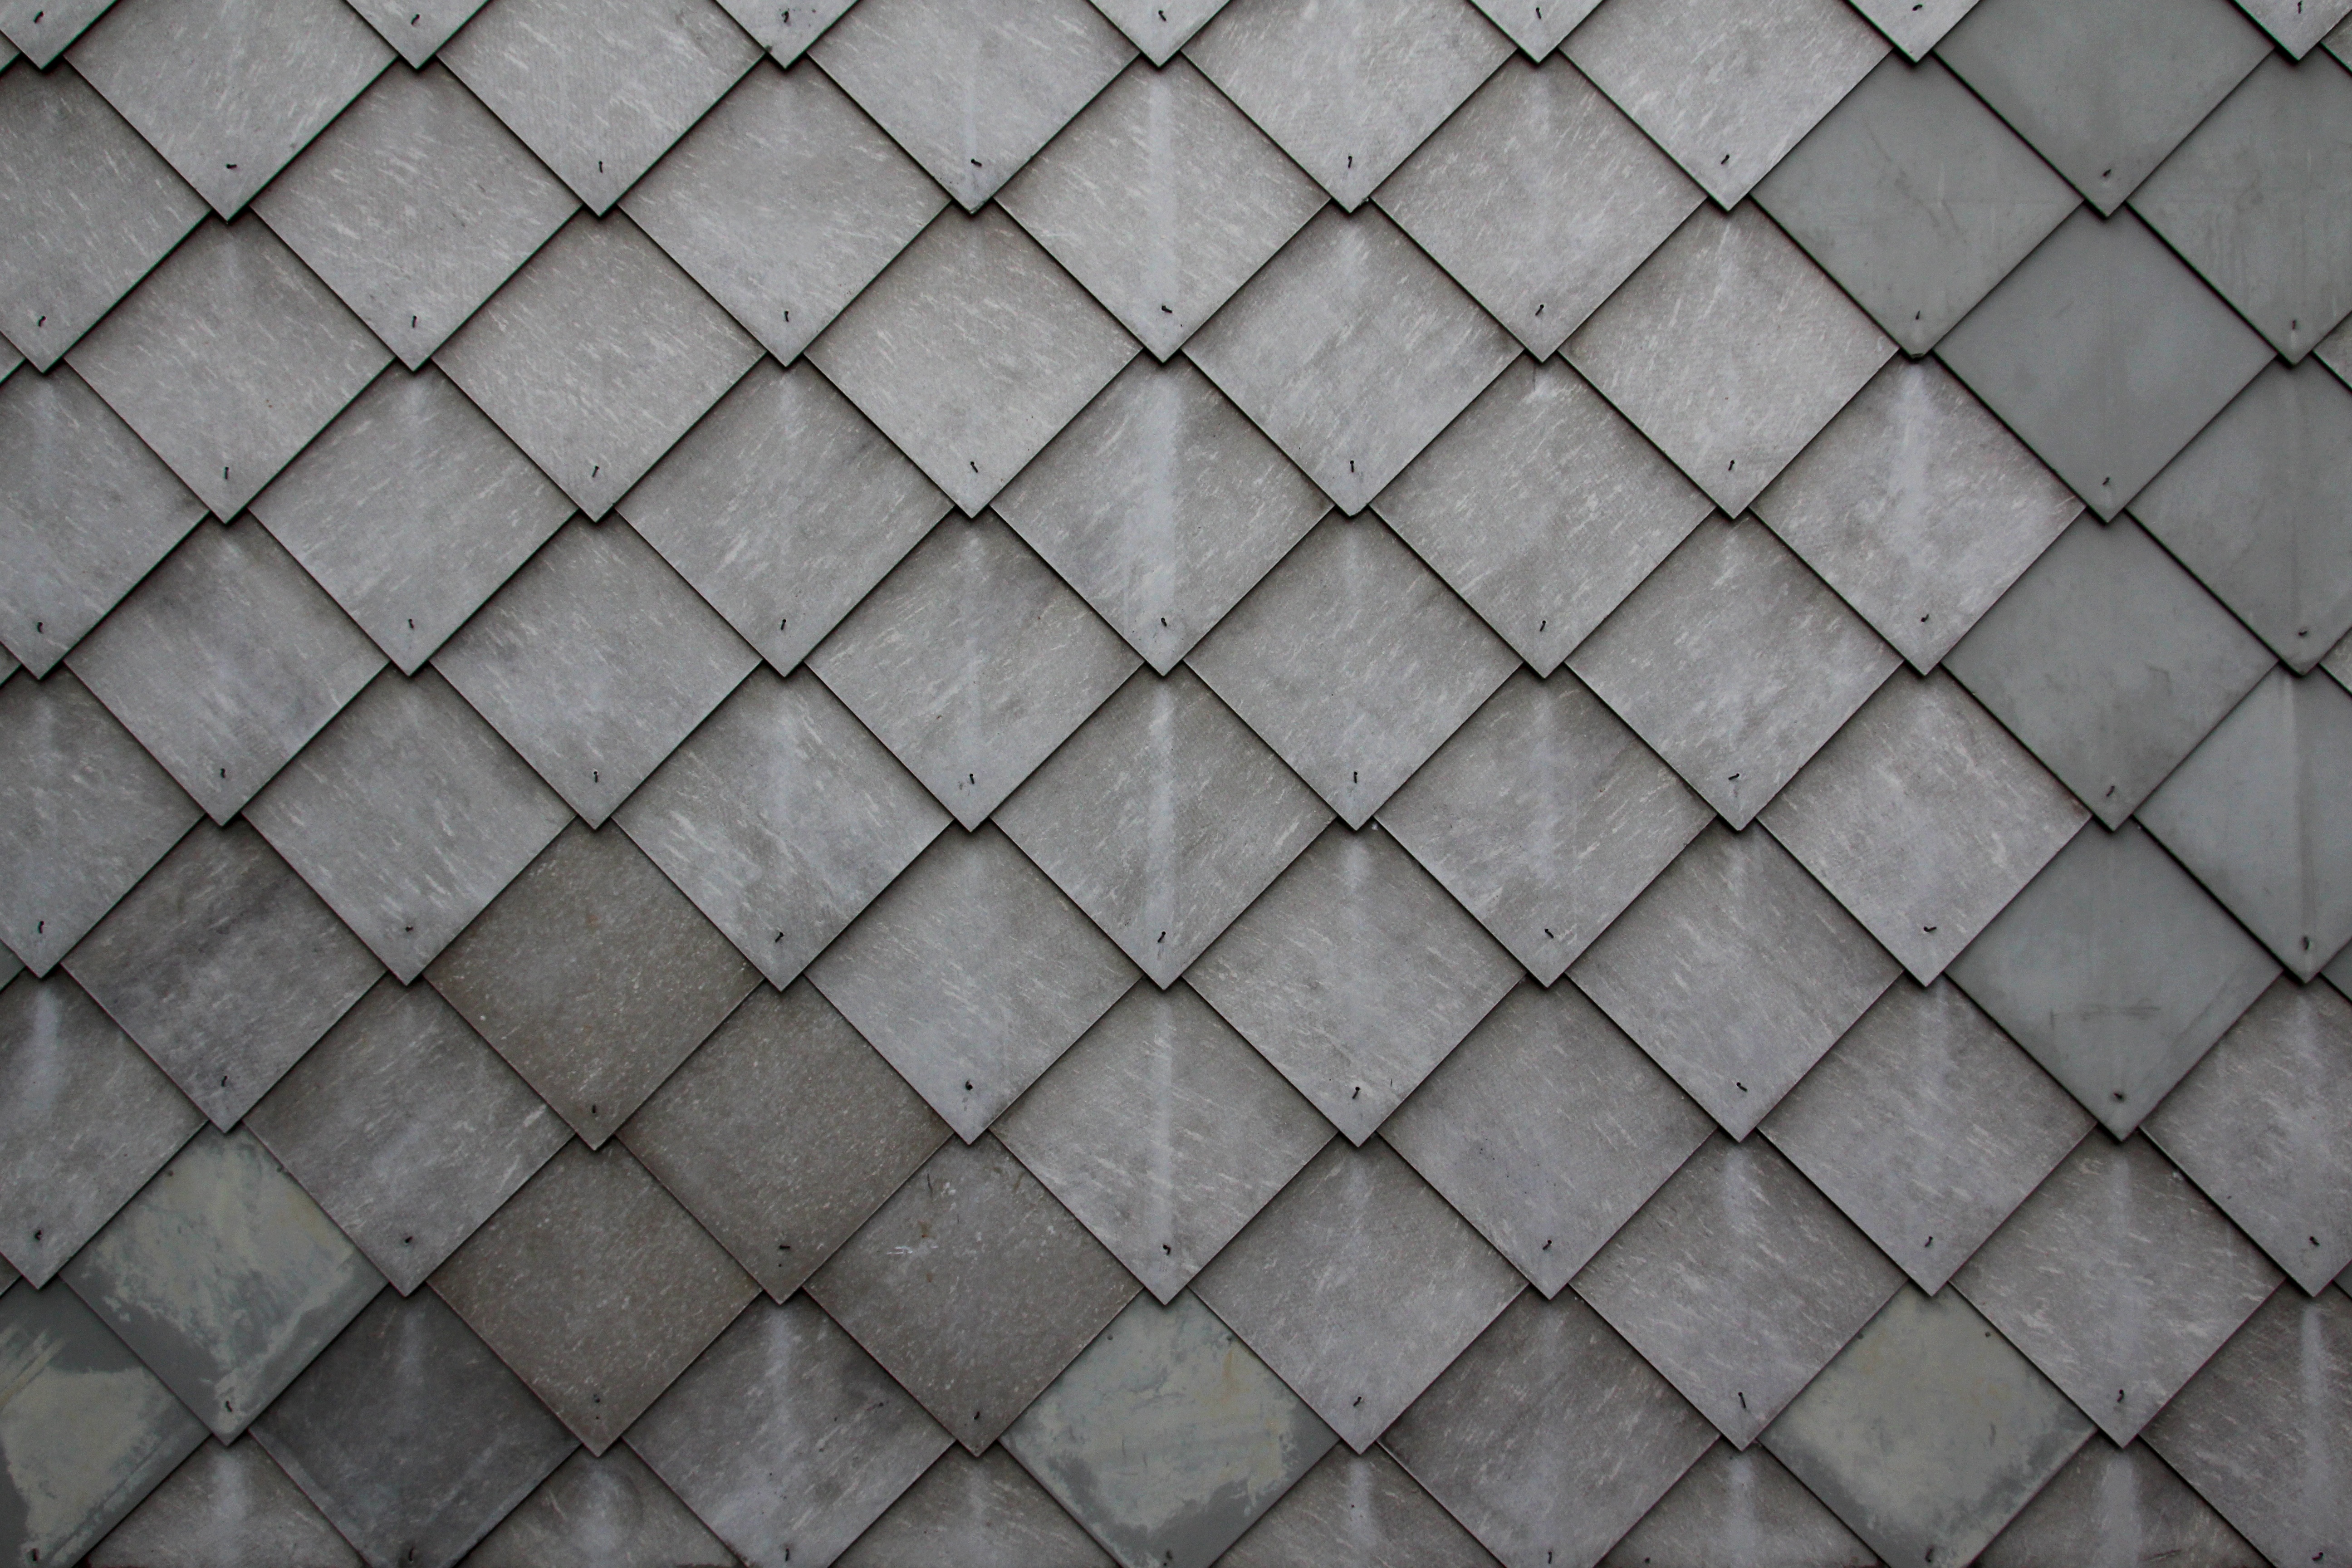
structure, texture, floor, cobblestone, wall, pattern, line, tile, material, circle, slate, shingle, grey, art, background, design, net, symmetry, mosaic, diamonds, flooring, road surface